Giliante D'Este

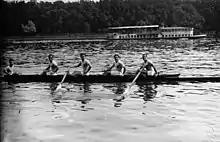
The winning coxed four at the 1931 European Rowing Championships

Giliante D'Este (23 March 1910 – 24 April 1996) was an Italian rower who competed in the 1928 Summer Olympics, in the 1932 Summer Olympics, and in the 1936 Summer Olympics.